Aušrininkai

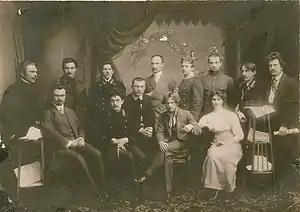
Members of "Aušrinė" editorial staff in 1912

The first issue of "Aušrinė", edited by Stasys Šilingas, was published on 30 January 1910 as a free supplement to "Lietuvos žinios". Initiated by Lithuanian students in Moscow, the magazine was published by Felicija Bortkevičienė in Vilnius. Its initial goal was to encourage students to become more active in public life with a long-term aim of developing the new generation of intelligentsia. Its byline was "free supplement of literature and science". Writers contributing their works included Julius Janonis, Kazys Binkis, Balys Sruoga, Antanas Vienuolis. It also published supplements "Vasaros darbai" (Works of Summer) in 1910–1912 with samples of folklore collected by students. In 1914, its circulation was 3,250 copies. The publication was discontinued after 31 issues in 1914 due to World War I. The magazine was revived for five issues in Voronezh in 1917. At the time, its byline was "magazine for progressive students". Its five-member editorial board included Balys Sruoga, , and Valerija Čiurlionytė (sister of Mikalojus Konstantinas Čiurlionis).